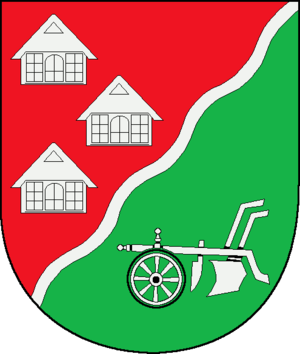
Nienbüttel
Coat of arms of Nienbüttel
Nienbüttel er en by og en kommune i det nordlige Tyskland, beliggende i Amt Schenefeld i den nordvestlige del af Kreis Steinburg. Kreis Steinburg ligger i den sydvestlige del af delstaten Slesvig-Holsten.